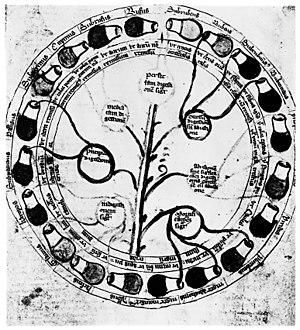
La médecine médiévale dans l'Occident chrétien est une médecine de langue latine qui s'étend sur près d'un millénaire, de la fin de l'Antiquité jusqu'à la Renaissance.